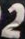
Number: 2